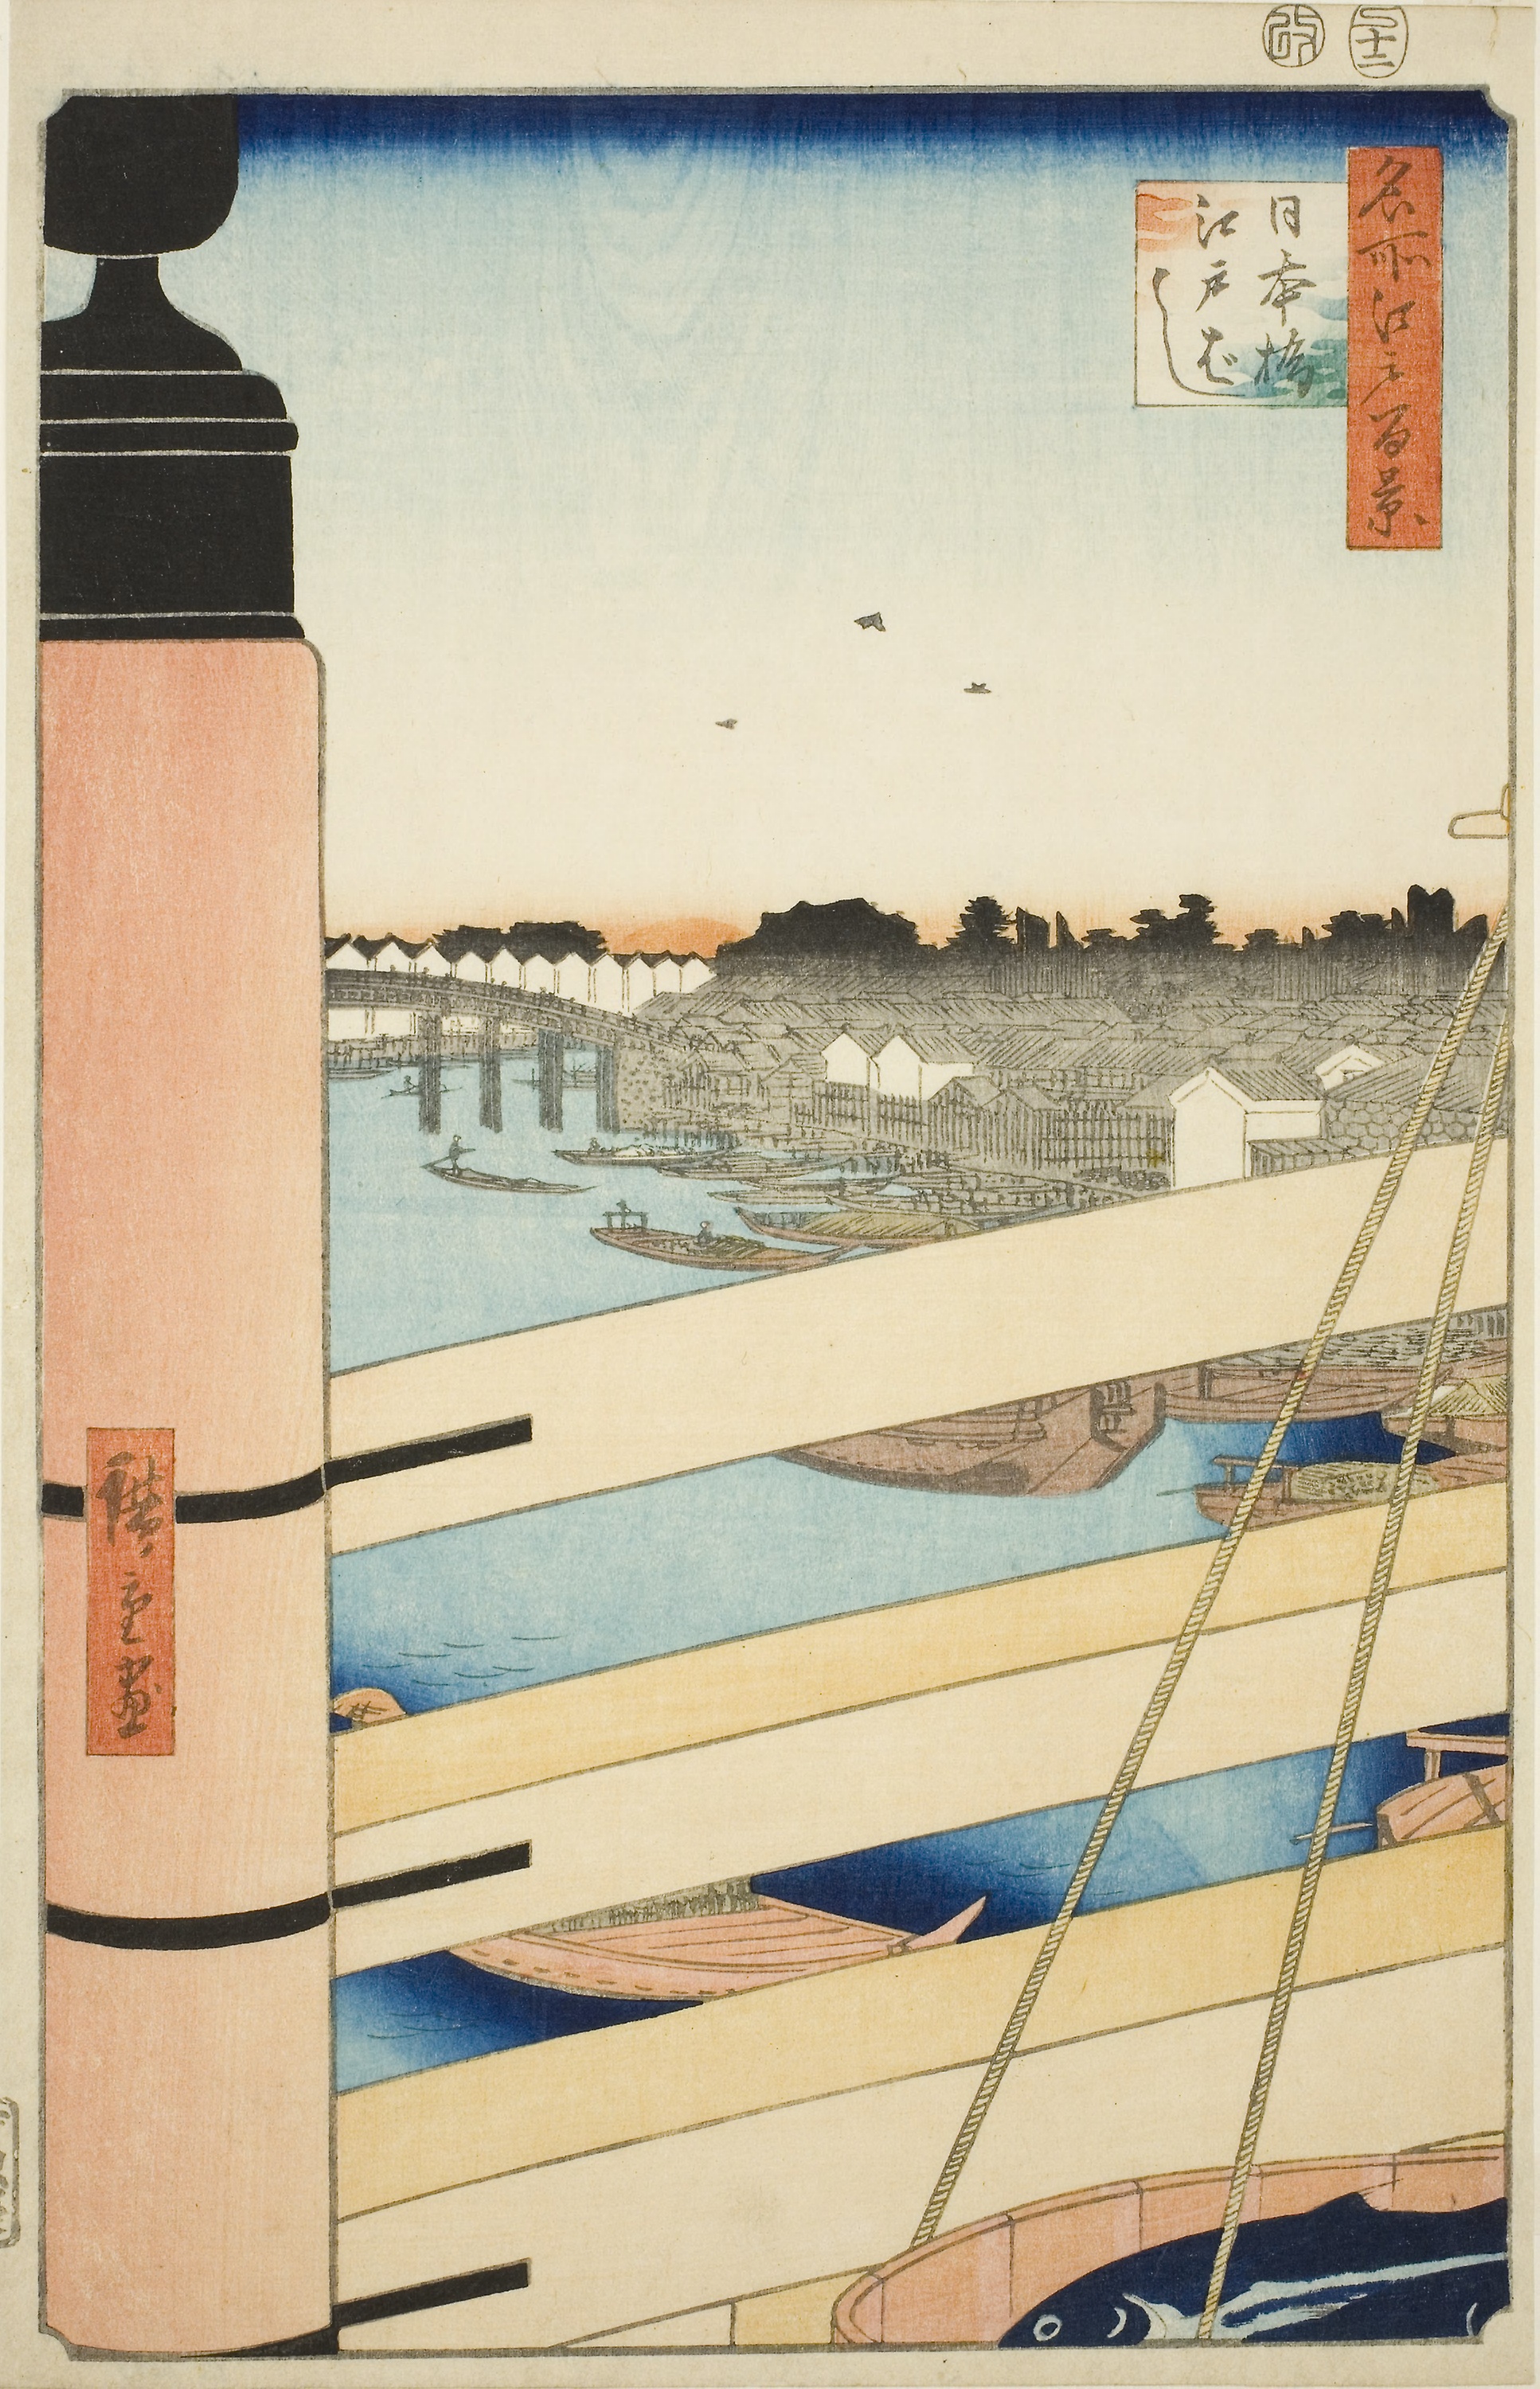
lighthouse, sea, tower, painting